Pedro Bonifacio Palacios

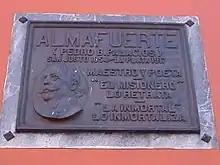
A commemorative plaque at the poet's erstwhile La Plata residence

Palacios published some works under various pseudonyms, the most well known of which was "Almafuerte".